Adirondack Regional Airport

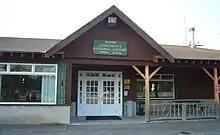
Terminal building

Adirondack Regional Airport covers an area of at an elevation of 1,663 feet (507 m) above mean sea level. It has two asphalt paved runways: 5/23 is 6,573 by 150 feet (2,003 x 46 m) and 9/27 is 3,997 by 100 feet (1,218 x 30 m).